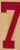
Number: 7